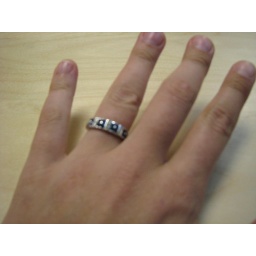
taken quickly at office desk while no one was around